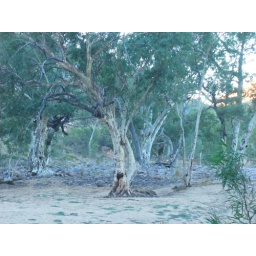
gum trees in the midle of rocks and sand